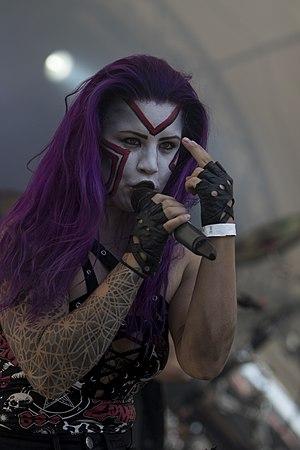
Fear of Domination est un groupe de metal industriel finlandais formé en 2006.